Psycosissimo

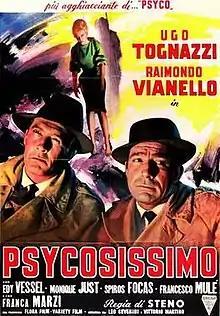

Psycosissimo is a 1961 Italian crime-comedy film directed by Steno. The title is a parody of Alfred Hitchcock's "Psycho".